Golden ratio

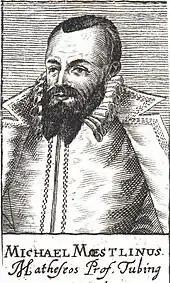
Michael Maestlin, the first to write a decimal approximation of the ratio

The golden ratio was studied peripherally over the next millennium. Abu Kamil (c. 850–930) employed it in his geometric calculations of pentagons and decagons; his writings influenced that of Fibonacci (Leonardo of Pisa) (c. 1170–1250), who used the ratio in related geometry problems but did not observe that it was connected to the Fibonacci numbers.